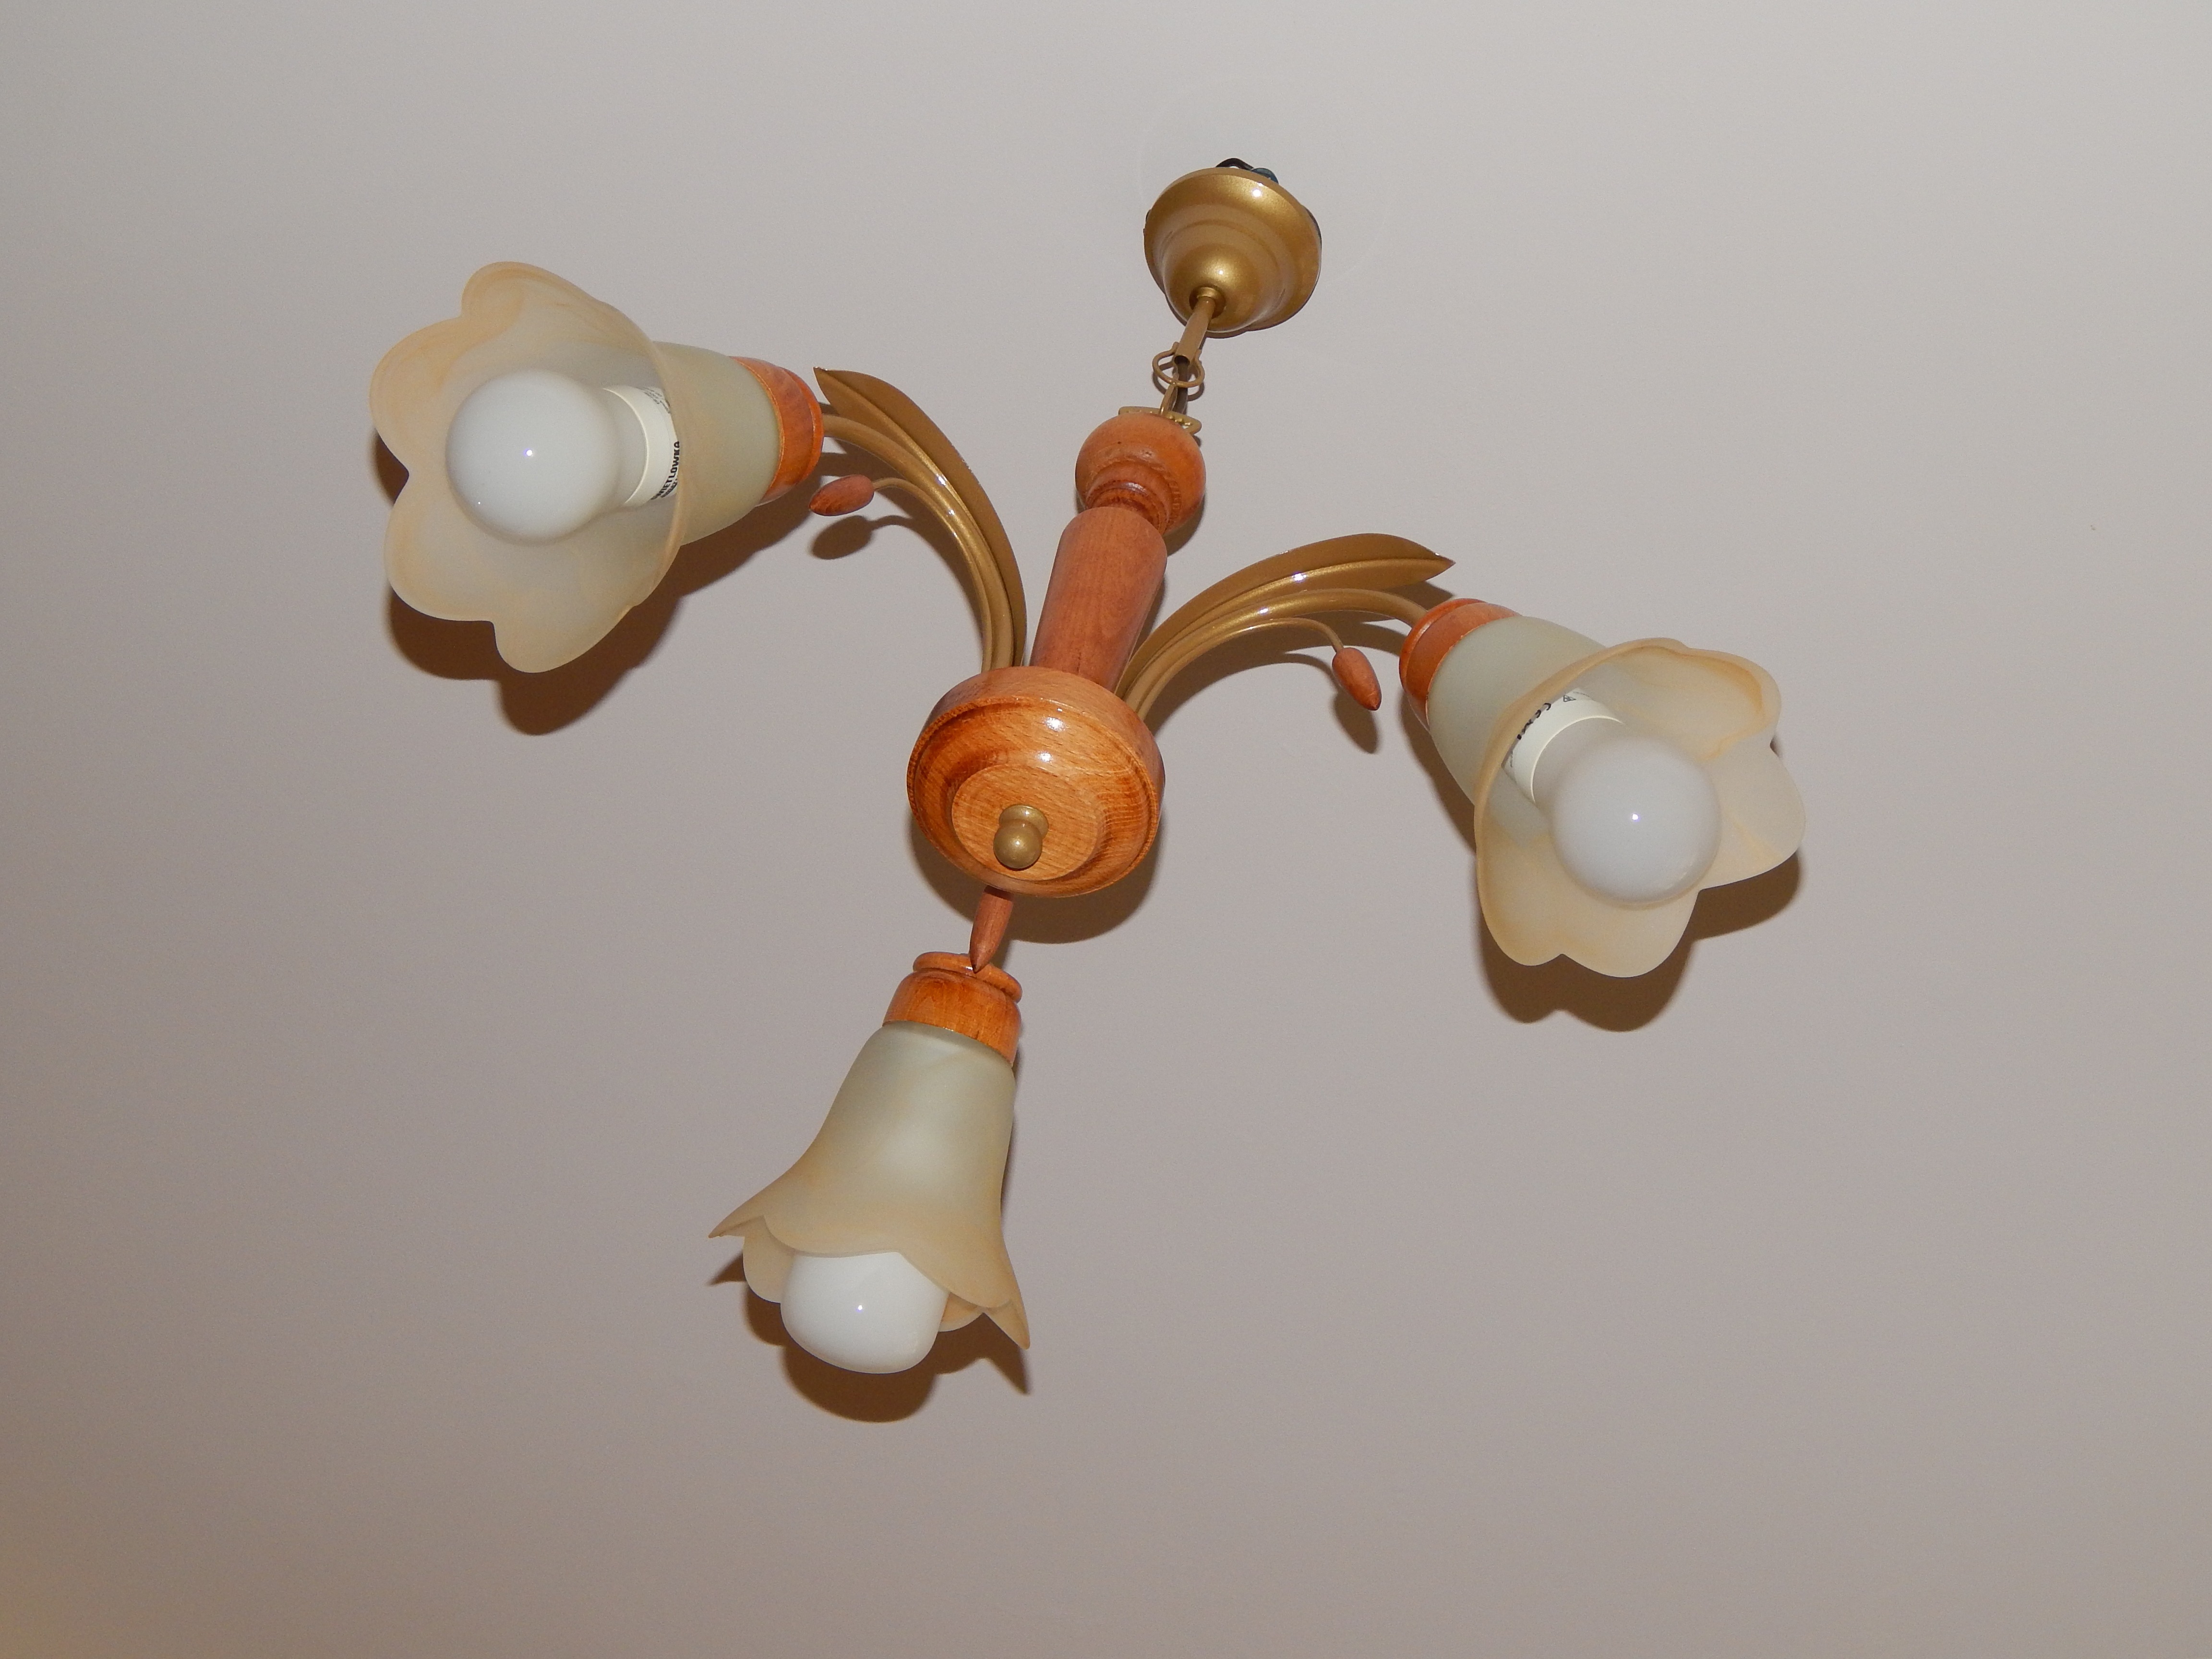
light, white, balloon, light bulb, lighting, toy, material, light fixture, replacement lamp, baby toys